Question: Please indicate a possible affordance area of the baseball bat that can be used for holding
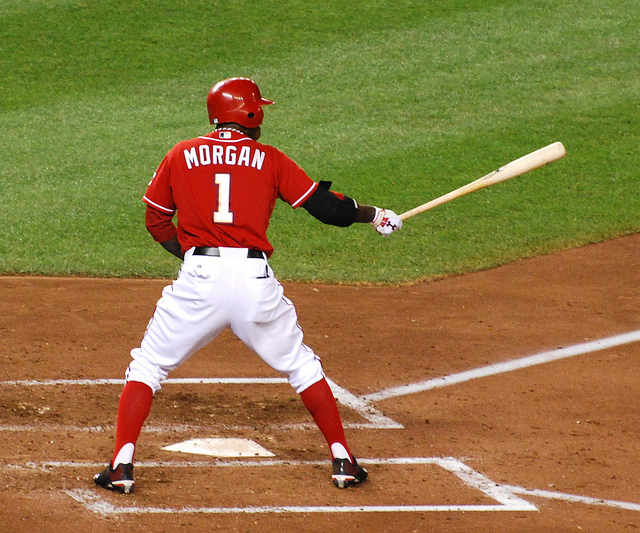
Answer: [371.971, 186.431, 457.837, 237.23]